Perfect High

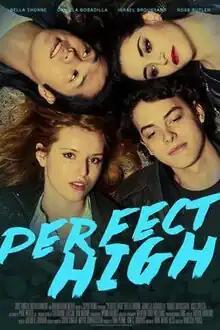

Perfect High is a 2015 drama film produced by Lifetime and starring Bella Thorne, Israel Broussard, Daniela Bobadilla and Ross Butler. The film premiered June 27, 2015 on Lifetime.